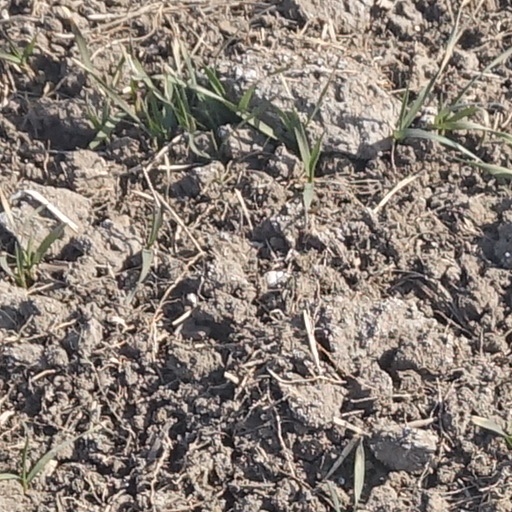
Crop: wheat